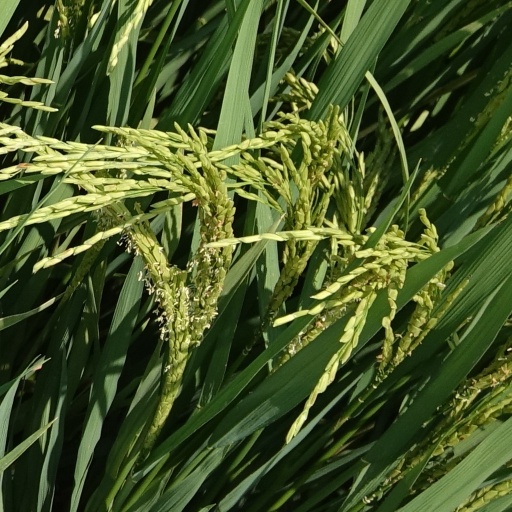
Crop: rice